Joachim Murat

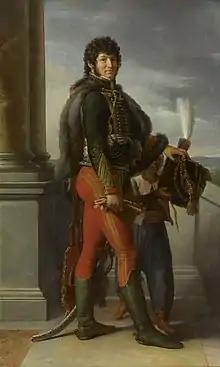
Murat in hussar uniform as commander of the Consular Guard, by François Gérard (1801)

In 1796, Joachim Murat went with Bonaparte to northern Italy, initially as his aide-de-camp, and was later named commander of the cavalry during the many campaigns against the Austrians and their allies.